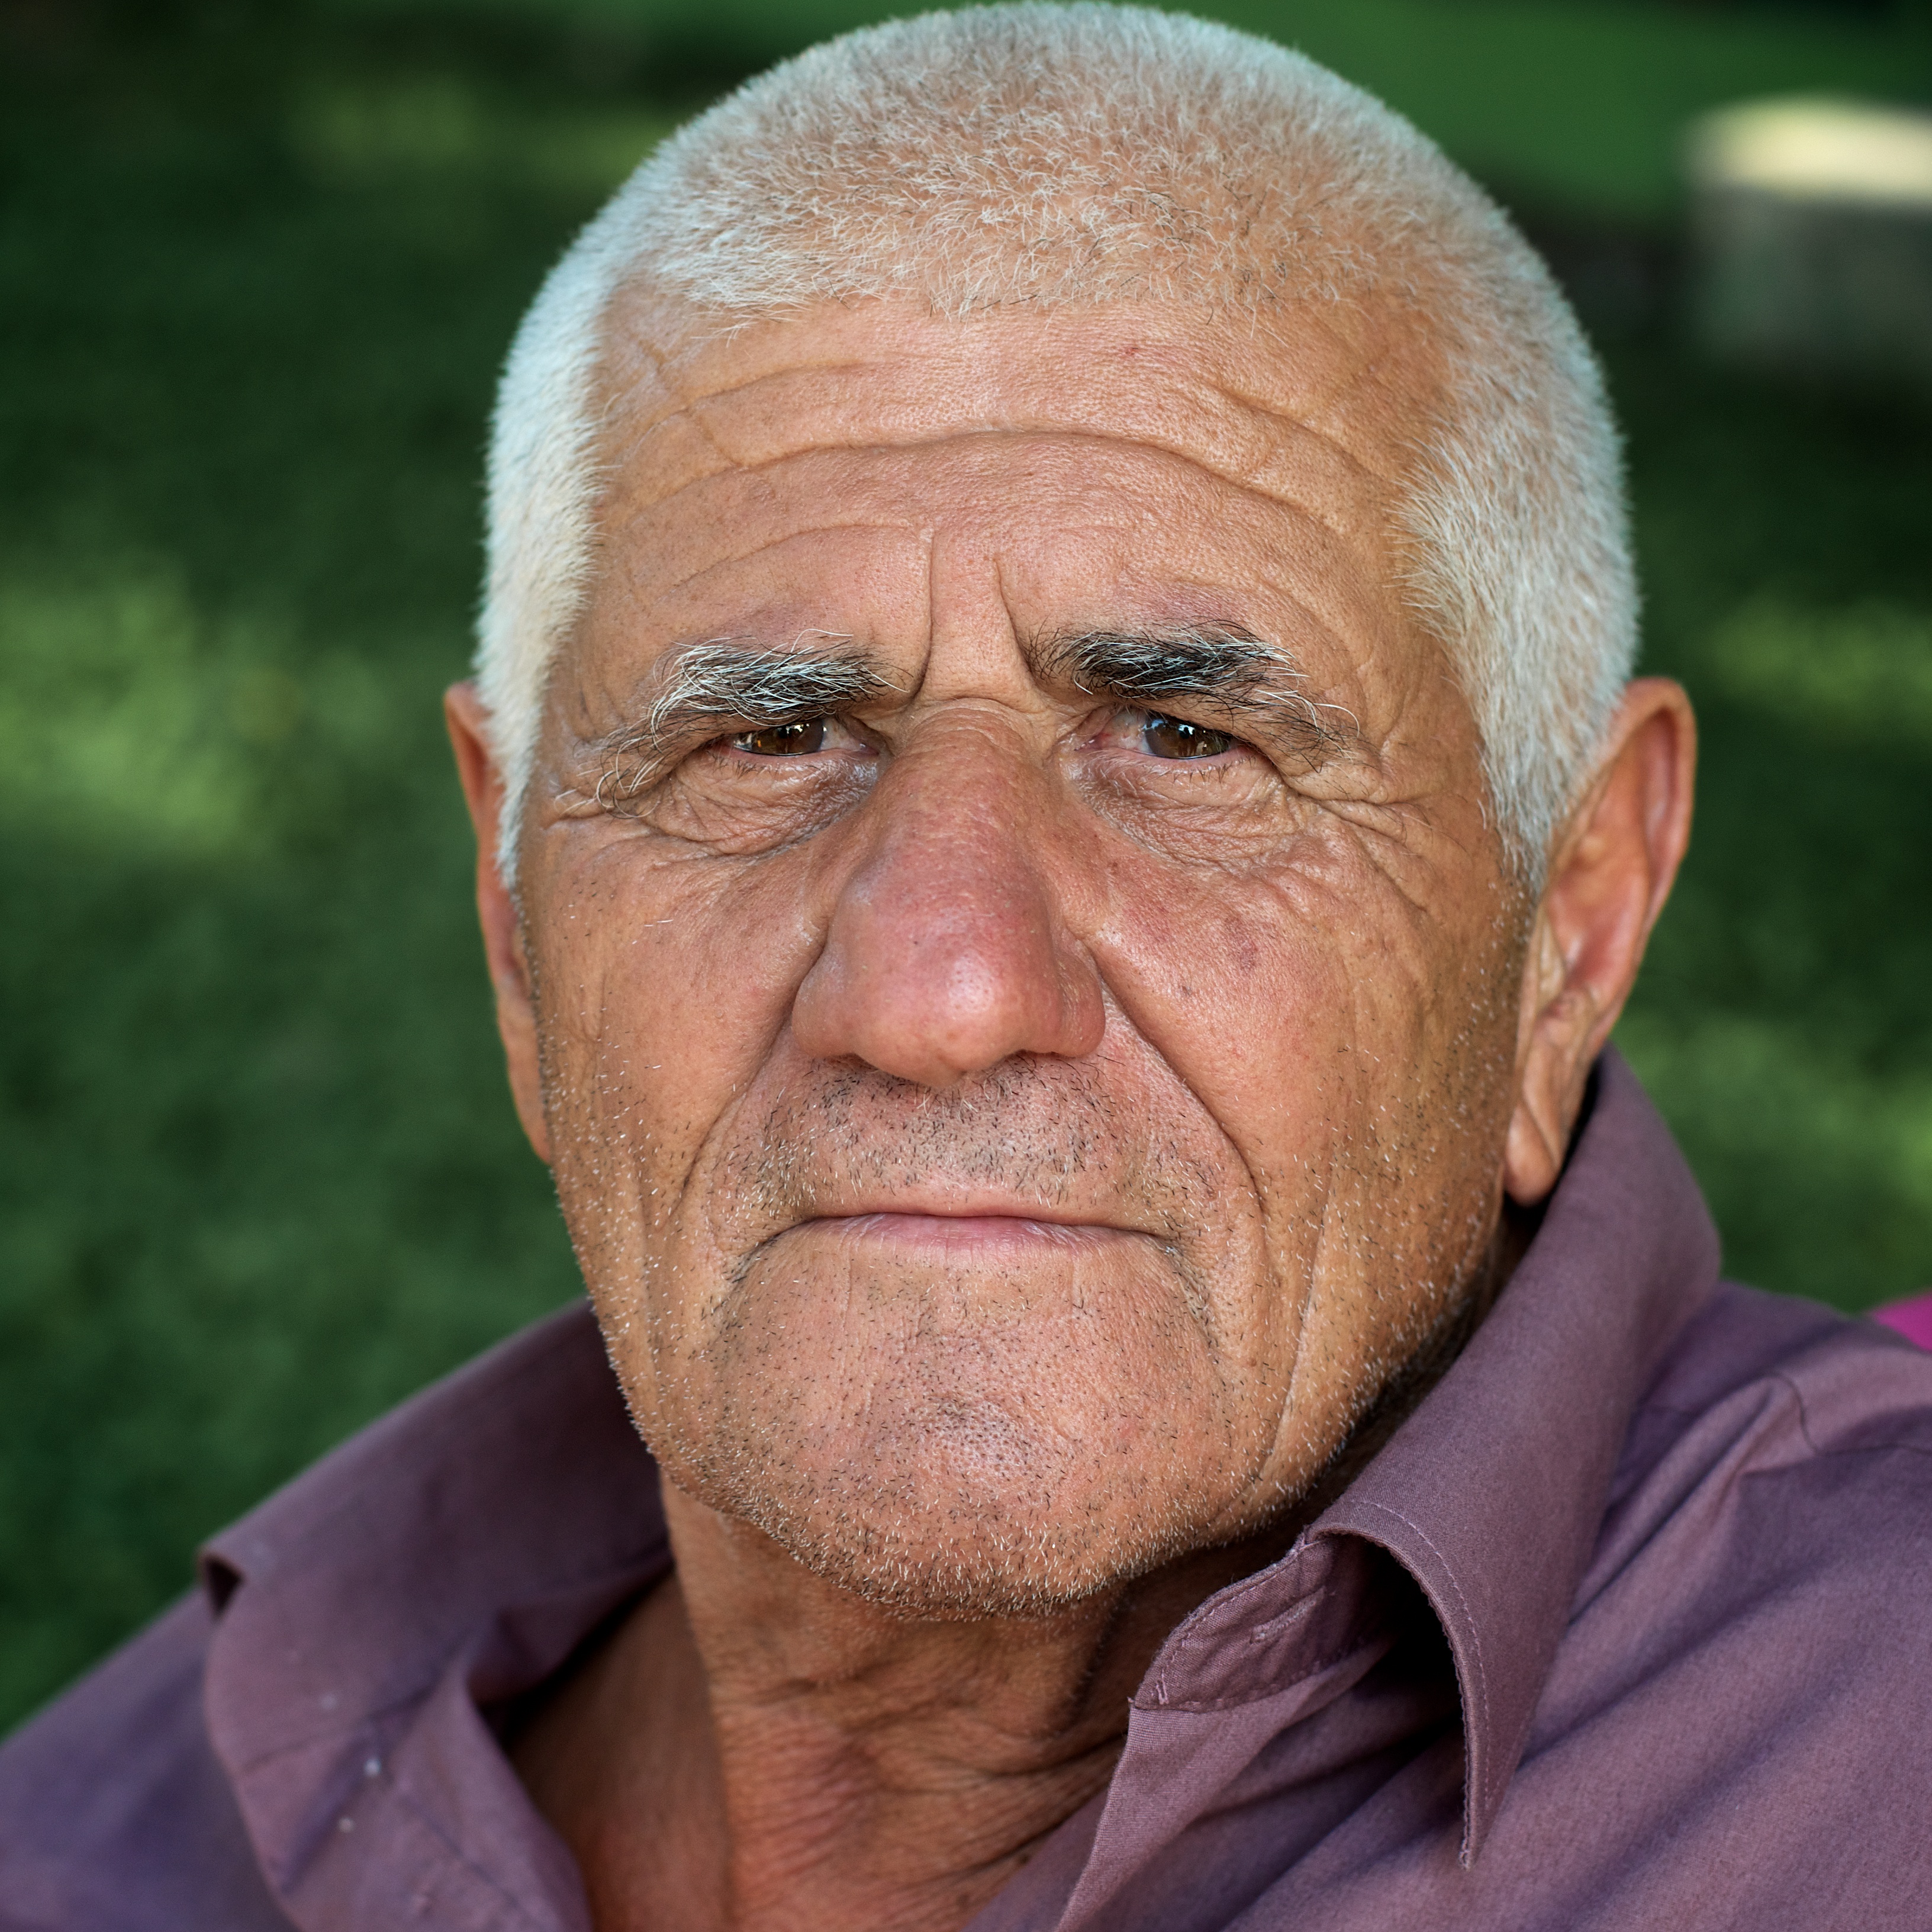
man, person, people, white, street, photography, ebook, portrait, training, profession, black, senior citizen, close up, elder, streetphotography, flickr, face, nose, thomas, video, head, olympus, omd, fuji, leica, monochrom, leuthard, hcb, thomasleuthard, streettogs, grandparent